List of mammals of Réunion

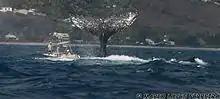
Humpback whales are main target for whale watching seasons (off St-Gilles).

The order Cetacea includes whales, dolphins and porpoises. They are the mammals most fully adapted to aquatic life with a spindle-shaped nearly hairless body, protected by a thick layer of blubber, and forelimbs and tail modified to provide propulsion underwater.